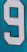
Number: 9